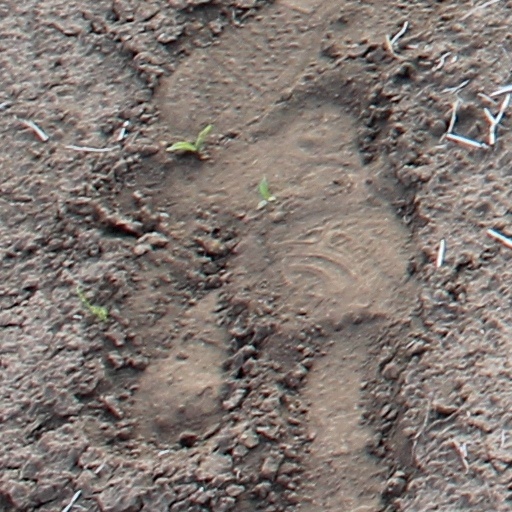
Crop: wheat